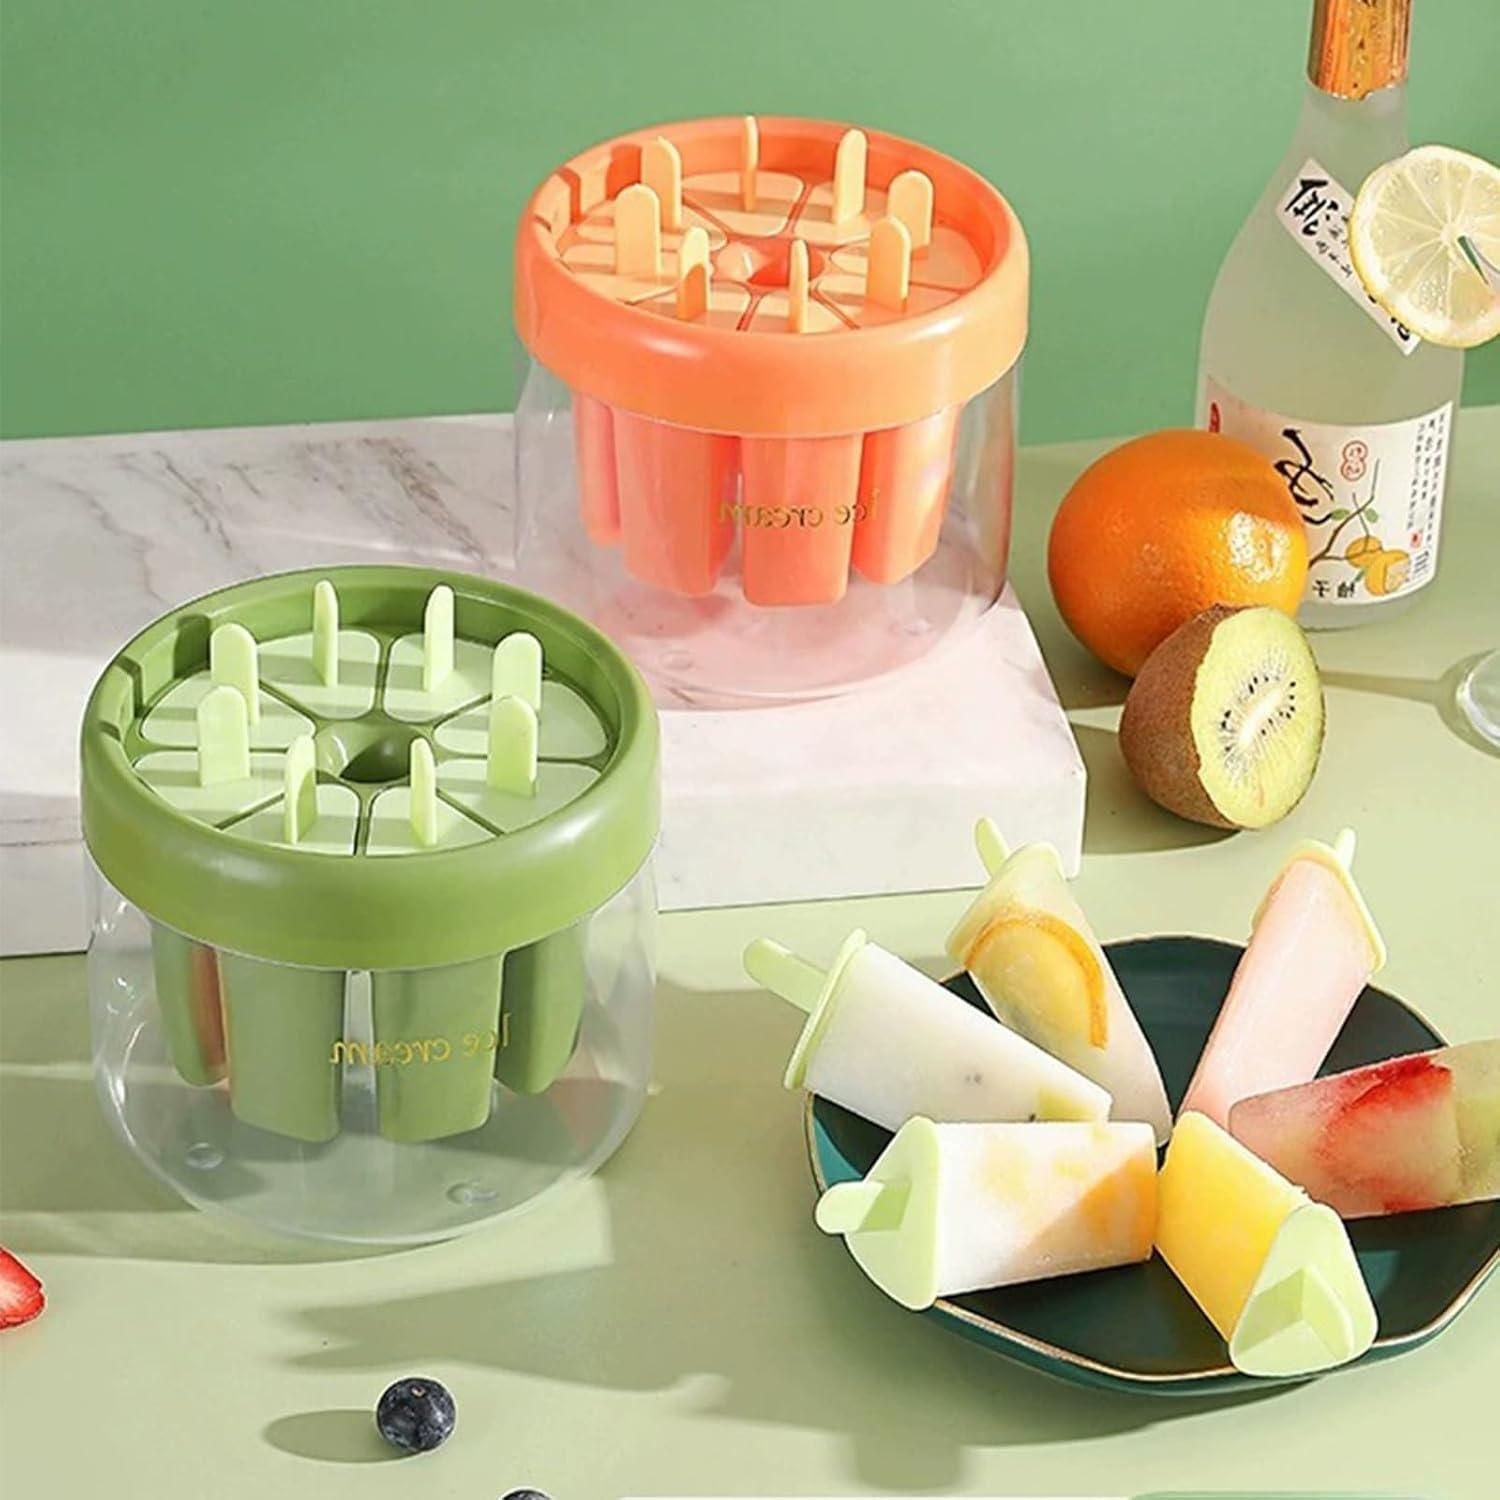
Reusable DIY 8 Pieces Ice Pop Mould
Product Name: Reusable DIY 8 Pieces Ice Pop Mould Package Contains: It has 1 Pack of Reusable DIY 8 Pieces Ice Pop Mould Material: Plastic Product Dimension:? 10.9 x 12.7 x 10.9 cm Color: As Per Availability Combo: Pack of 1 Weight: 204 gm About this item: High-quality materials: Make of food grade PP+PS materials, durable, reusable, no smell, no sharp edges. The BPA-free popsicle molds ensure no harm to your homemade popsicles, keeping you and your family healthy.
Brand: 9gjtw8-tj
Category: Home & Garden > Kitchen & Dining > Kitchen Appliance Accessories > Ice Crusher & Shaver Accessories > Ice Molds